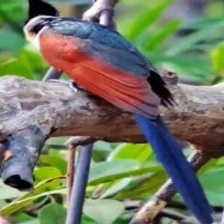
Species: CHESTNUT WINGED CUCKOO
Scientific name:  CLAMATOR COROMANDUS